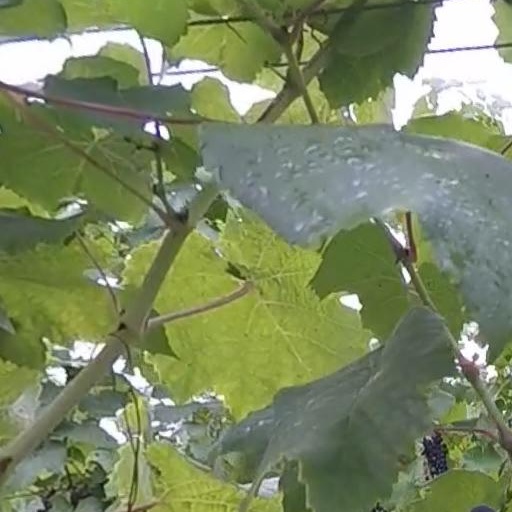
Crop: grape